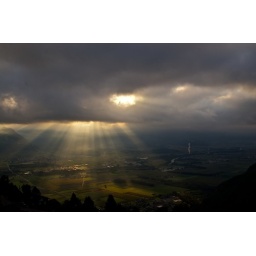
A window in the sky